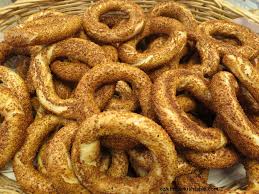
Yemek: simit